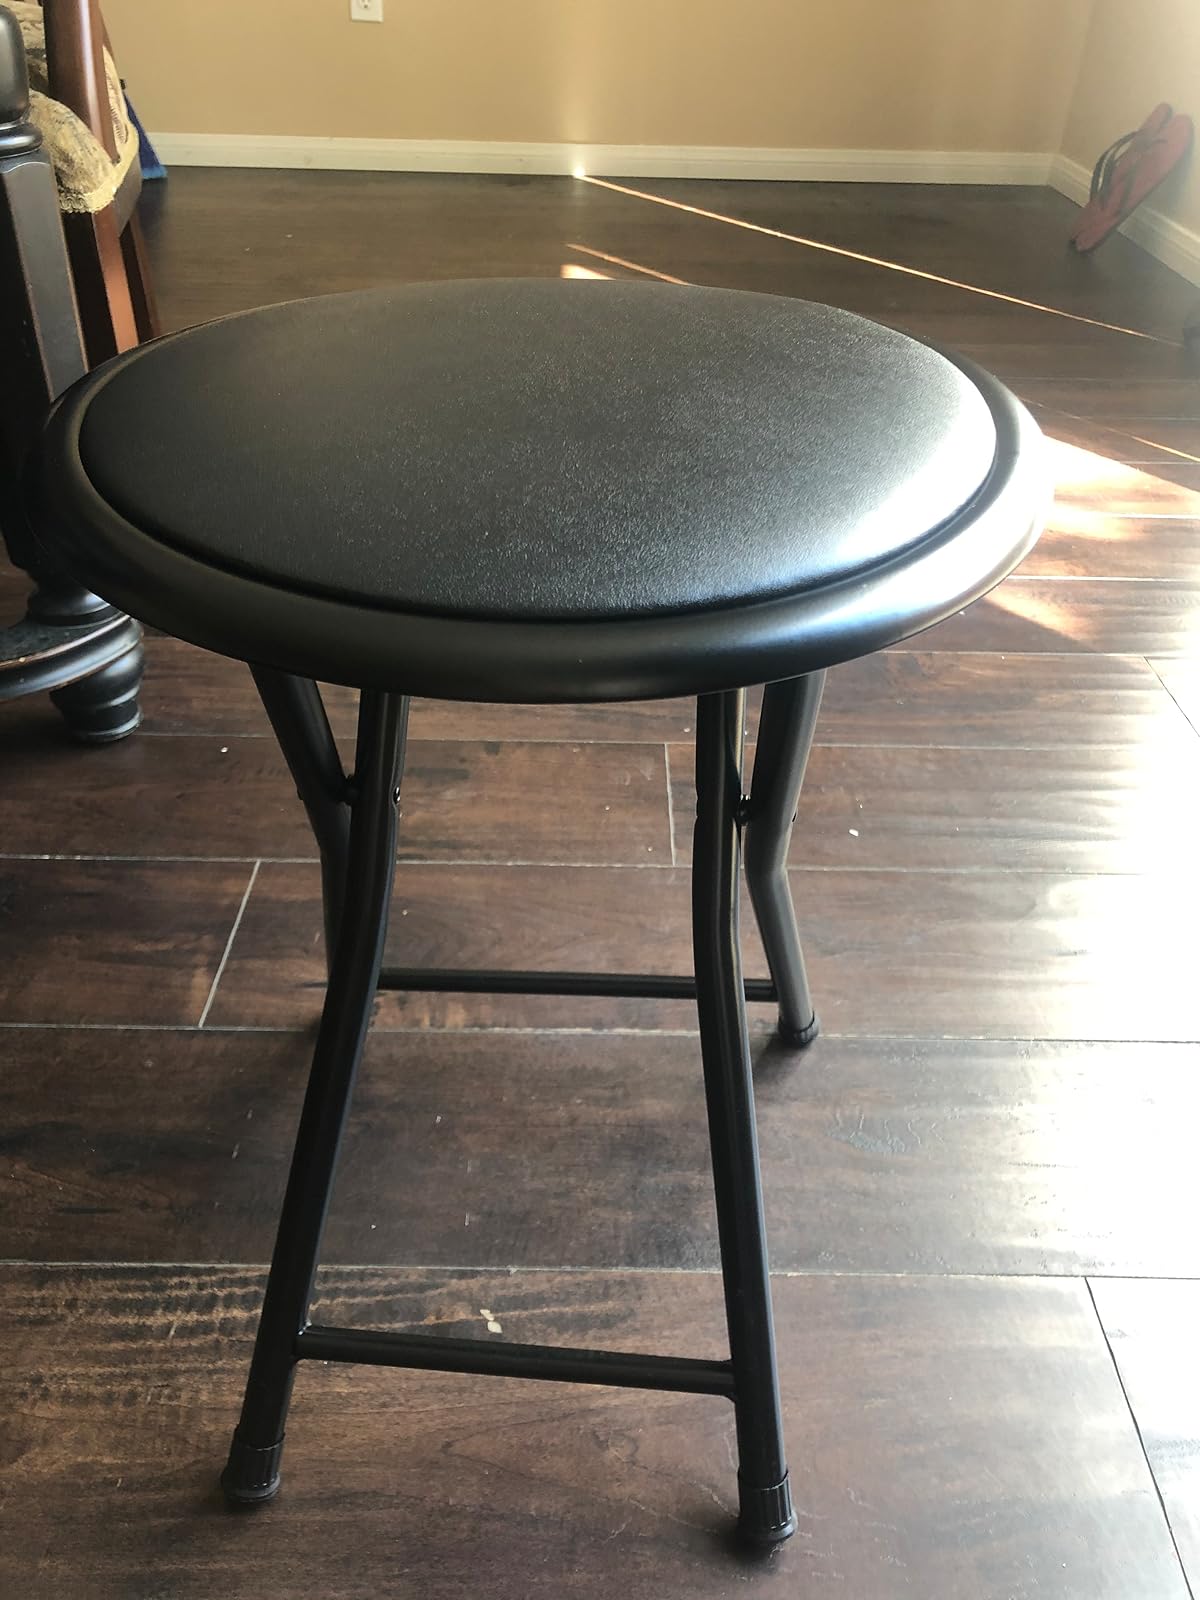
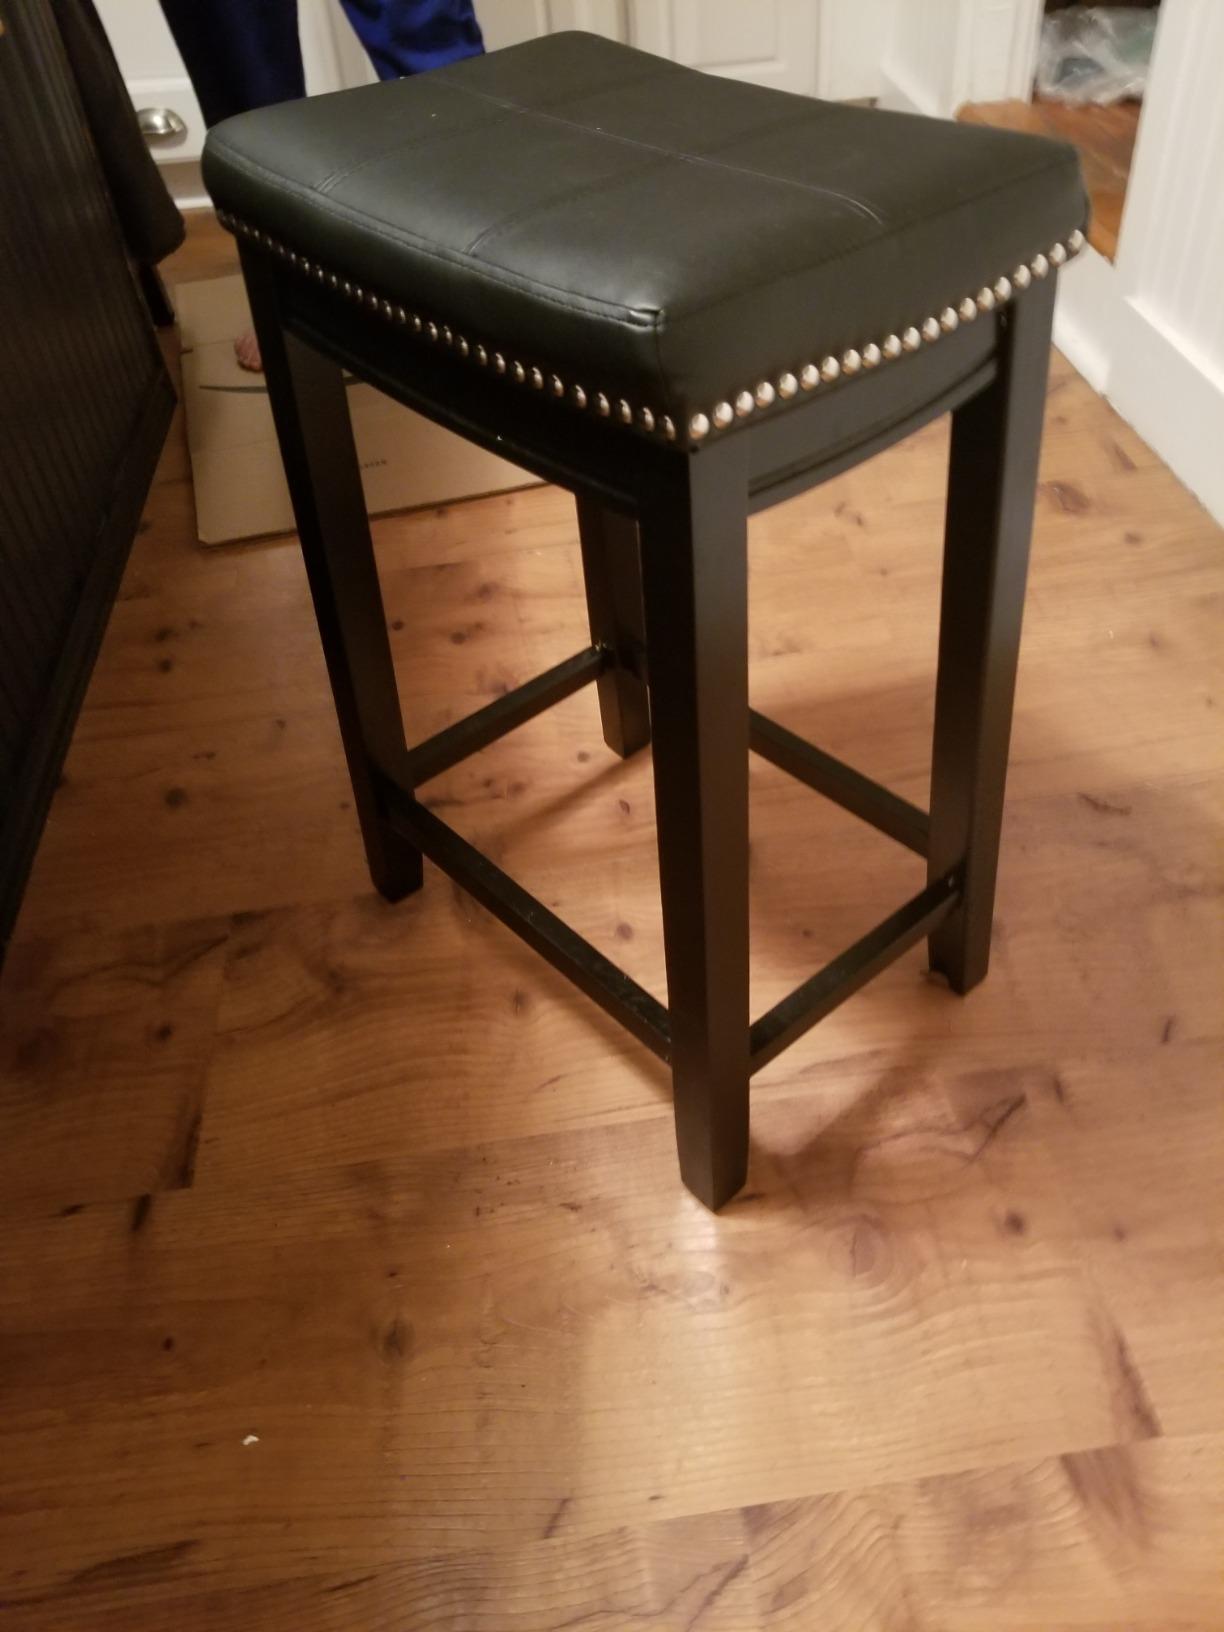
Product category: stool
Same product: no